Casper Downtown Historic District

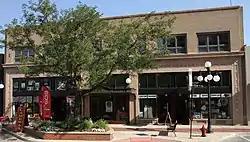
Turner-Cottman Building

The Casper Downtown Historic District in Casper, Wyoming, US is a historic district which was listed on the National Register of Historic Places in 2016. The district is generally bounded by David St., East B C St., Beech St., and Midwest Ave.